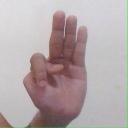
अक्षर: भ